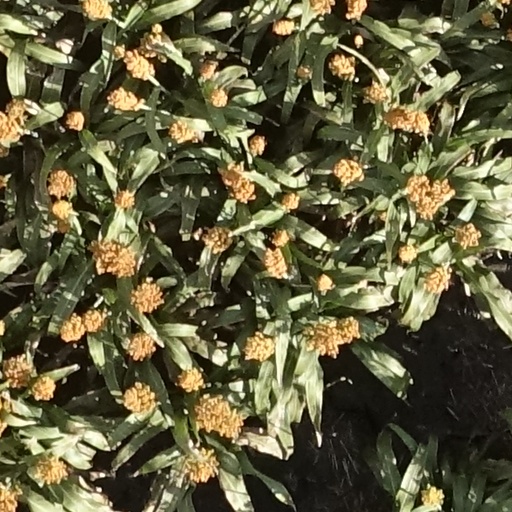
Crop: sorghum